Hungarian motorcycle Grand Prix

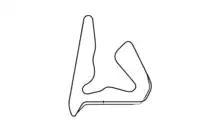
Proposed layout of Magyar Nemzetkozi Motodrome

In February 2020, Budapest Business Journal reported that the Hungaroring is once again being considered as a venue for the 2022 race, a government official said in a response to a query by a Hungarian opposition MP posted on the website of the parliament. Tamás Schanda stated that ""A review is also underway on the matter of the suitability of Hungaroring and the related possible construction of a new track. The results of [the review] and the recommendations formulated will be summarised in the national strategy on developing car and motorsport."" On 21 June 2020, it was confirmed that Hungary will build a new modern, multifunctional and economically operable racetrack near Hajdúnánás, at the centre of the Debrecen-Miskolc-Nyíregyháza triangle, in the north-eastern part of the country. This track Magyar Nemzetkozi Motodrome would be suitable to host MotoGP, as well as Formula 1 races in the future. The agreement with Dorna Sports will be for eight years but has been postponed to 2023. László Palkovics stated at the project launch press conference that the investment, which included the construction of service facilities, a training centre, a conference centre and a hotel, is estimated to cost 65 billion Forint or 186 million Euro. Palkovicz continued, stating that the reason for these big investments result in the prominence of a region and that they want east Hungary to become a new centre of the Hungarian automotive industry after Győr, Kecskemét and Debrecen. ""With this investment, eastern Hungary will be more widely known, and it will have a foreseeable positive effect on marketing and tourism for the whole country"", Lajos Kósa added. Palkovics mentioned that the Hungarian government has a new strategy concerning motorsport. This included infrastructure developments, education and training, as well as other future options for supporting motorsport and that, in addition to sporting events, road safety training could also be held on the future track. The project was also aimed at helping the country's economy in the long run, which has been affected by the COVID-19 pandemic. The circuit will be designed by the Dromo and Jarno Zaffelli; and on 20 March 2021, the circuit proposal was published. which was about length. However, the circuit proposal was halted.